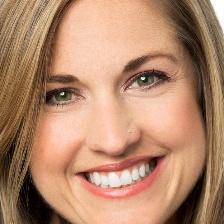
Label: faces